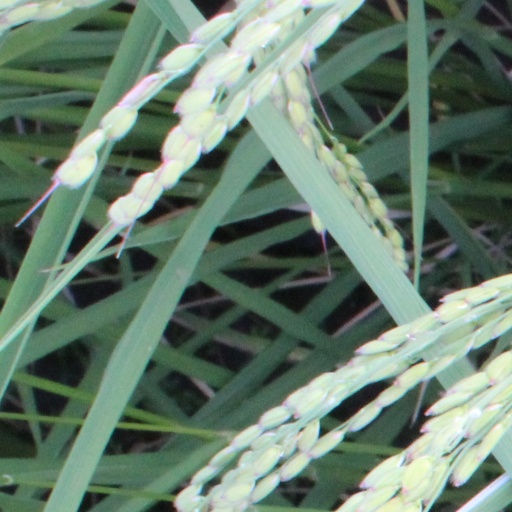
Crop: rice